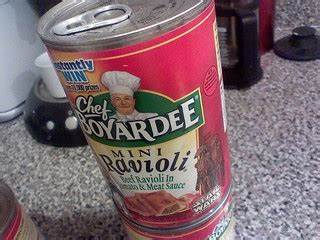
Waste category: metal